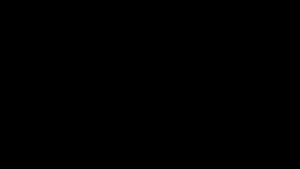
Les thiurames sont une famille de composés chimiques caractérisés par la présence du motif >N–CS–ₙ–CS–N< entre groupes organiques. Les plus connus sont les disulfures de thiurame, pour lesquels n = 2.